Oroshimachi Station (Miyagi)

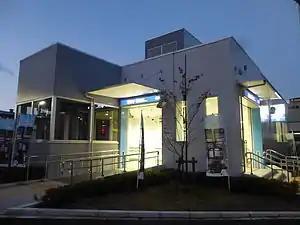
The "South 1" entrance in December 2015

is a subway station on the Sendai Subway Tōzai Line in Wakabayashi-ku, Sendai, Japan, operated by the municipal subway operator Sendai City Transportation Bureau.